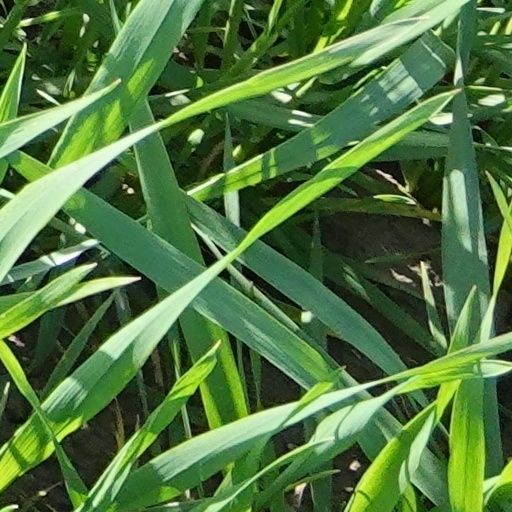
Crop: wheat